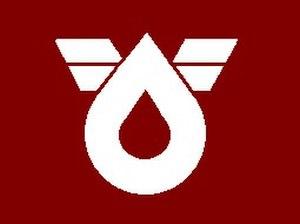
Shioya est un bourg du district de Shioya, dans la préfecture de Tochigi au Japon.